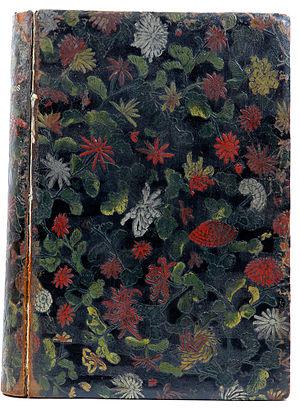
Reliure de René Wiener. BmN
Cette page concerne les événements qui se sont produits durant l'année 1939 en Lorraine.
René Wiener, né le 1ᵉʳ janvier 1855 à Nancy et mort dans la même ville le 2 août 1939, est un relieur d'art lorrain associé au mouvement de l'École de Nancy. Grand bibliophile, il est également libraire, éditeur et collectionneur.